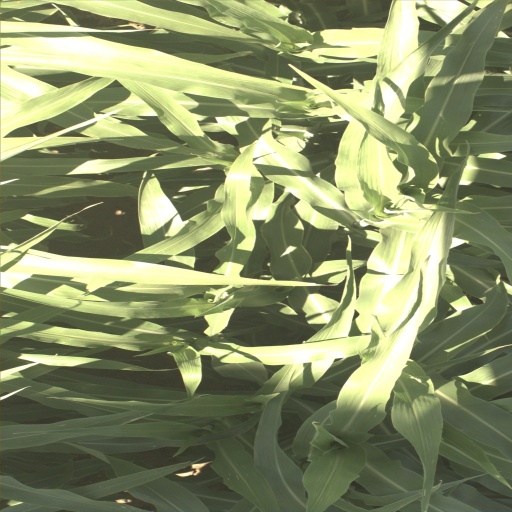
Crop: sorghum